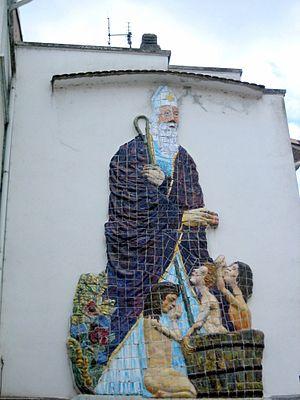
La Saint-Nicolas est une fête mettant en scène Nicolas de Myre, dit Saint Nicolas, récompensant les bons comportements des enfants et son compagnon à l'allure menaçante, chargé de punir ceux qui n'ont pas été sages. C'est une tradition vivace dans plusieurs pays européens, qui se déroule le 6 décembre, ou le 19 décembre pour l'Église orthodoxe utilisant le calendrier julien.